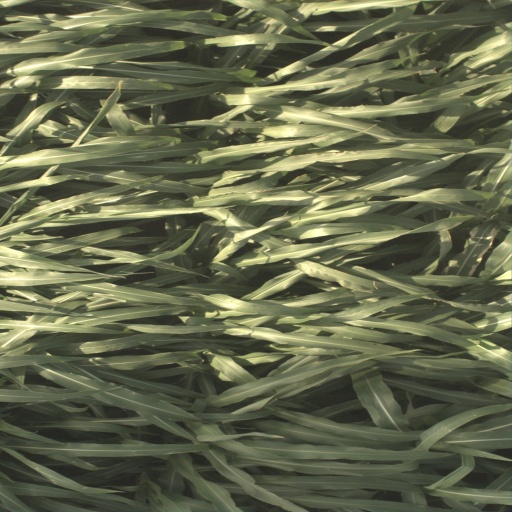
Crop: sorghum